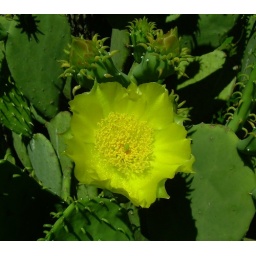
yellow flower nestled in green, had to post another one :)